Houston Cougars women's basketball

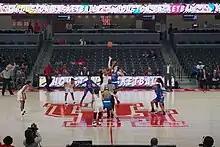
The 2018–19 Houston team in action against SMU

The Houston Cougars women's basketball team represents the University of Houston in NCAA Division I women's basketball. The team plays their home games at Fertitta Center on-campus at the University of Houston.